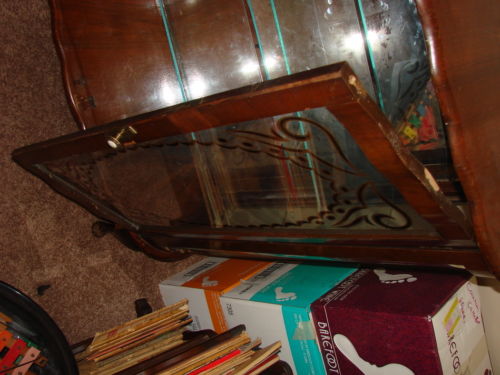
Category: cabinet